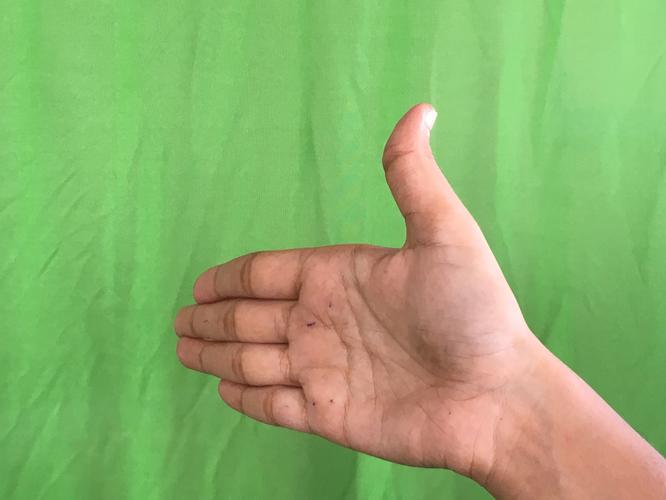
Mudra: Ardhachandran
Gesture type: single_hand